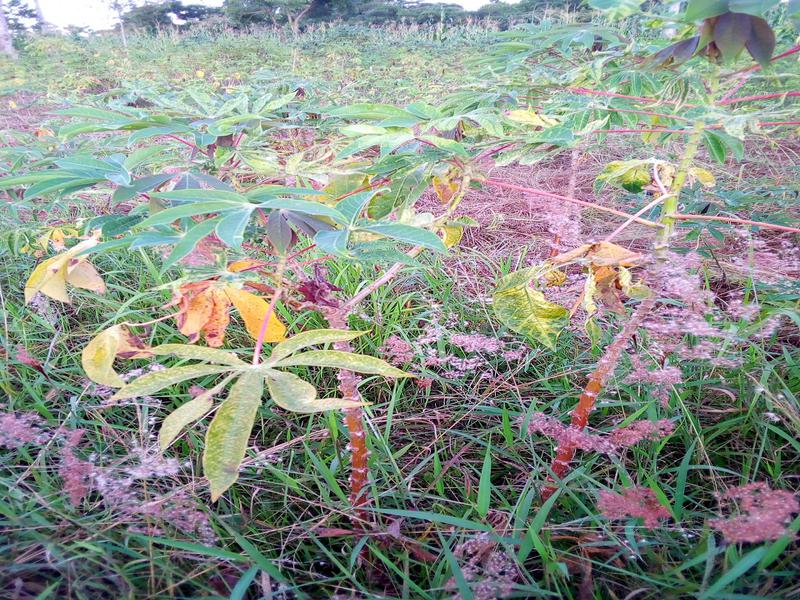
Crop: cassava
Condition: green_mottle